Ricarte Padilla

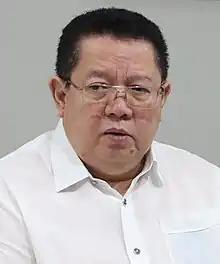
Image of Governor Padilla

Padilla was the former mayor of Jose Panganiban, Camarines Norte before running for Vice Governor but losing with 117,952 votes. He filed an unsuccessful appeal to the Supreme Court against the result.